History of the Communist Party of the Soviet Union (Bolsheviks)

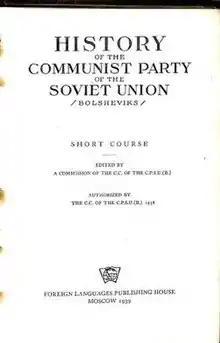
Title page of the 1939 English edition of "History of the Communist Party of the Soviet Union (Bolsheviks): Short Course"

The History of the All-Union Communist Party (Bolsheviks): Short Course, translated to English under the title History of the Communist Party of the Soviet Union (Bolsheviks): Short Course, is a textbook on the history of the All-Union Communist Party (Bolsheviks) (AUCP (B)), first published in 1938. Colloquially known as the "Short Course", it became the most widely disseminated book during the time (until 1952) that Joseph Stalin served as the General Secretary of the Central Committee of the AUCP (B) and one of the most important works elucidating Marxism–Leninism.